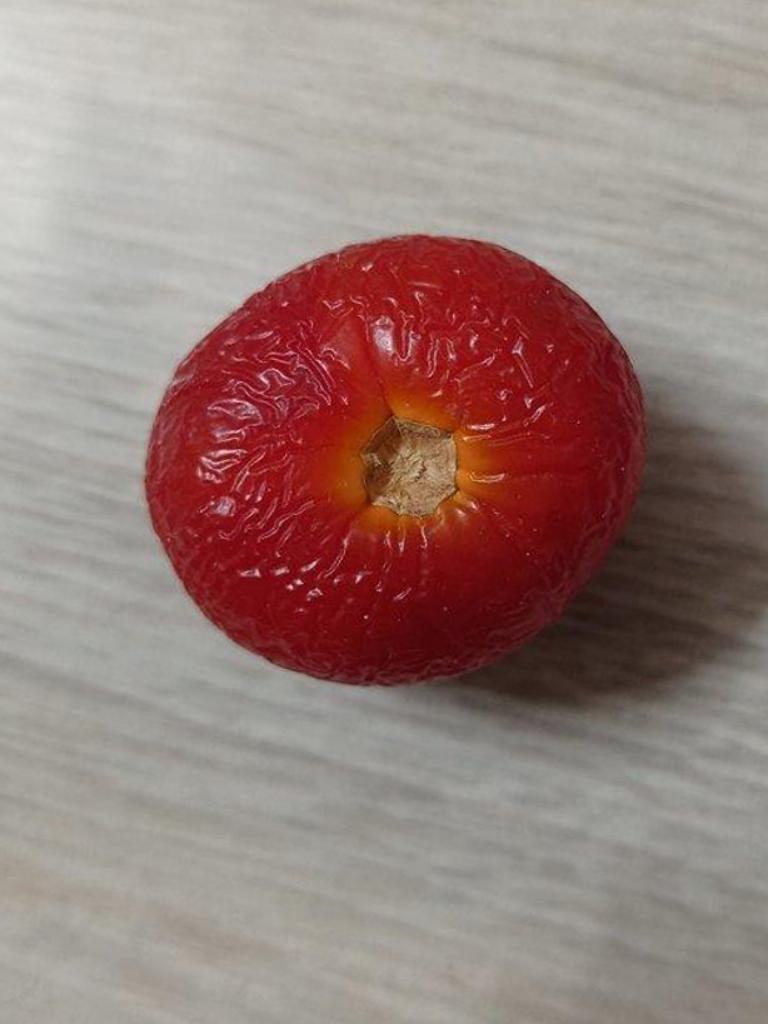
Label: Rotten